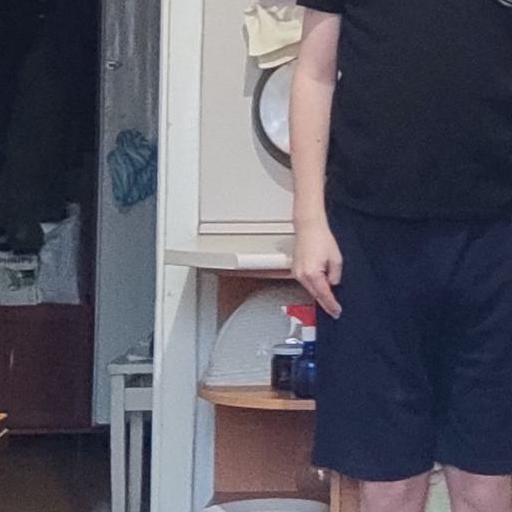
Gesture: no_gesture